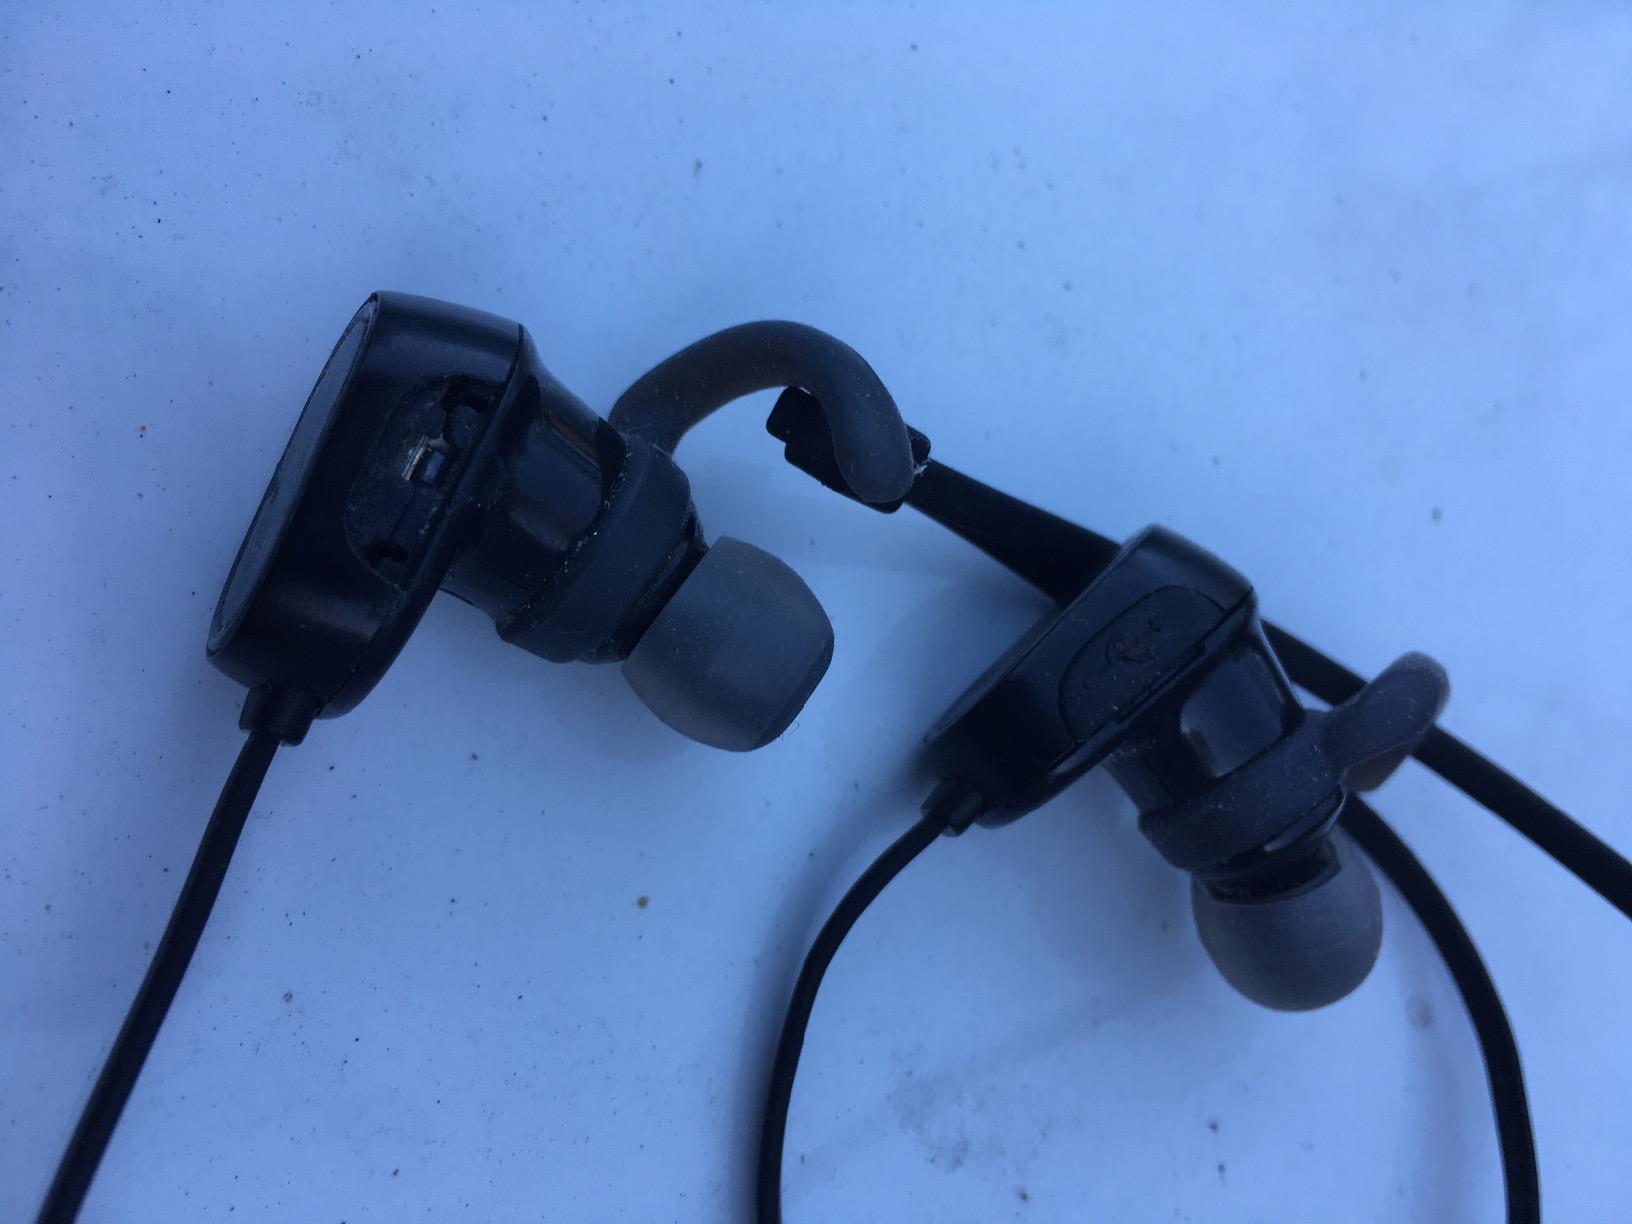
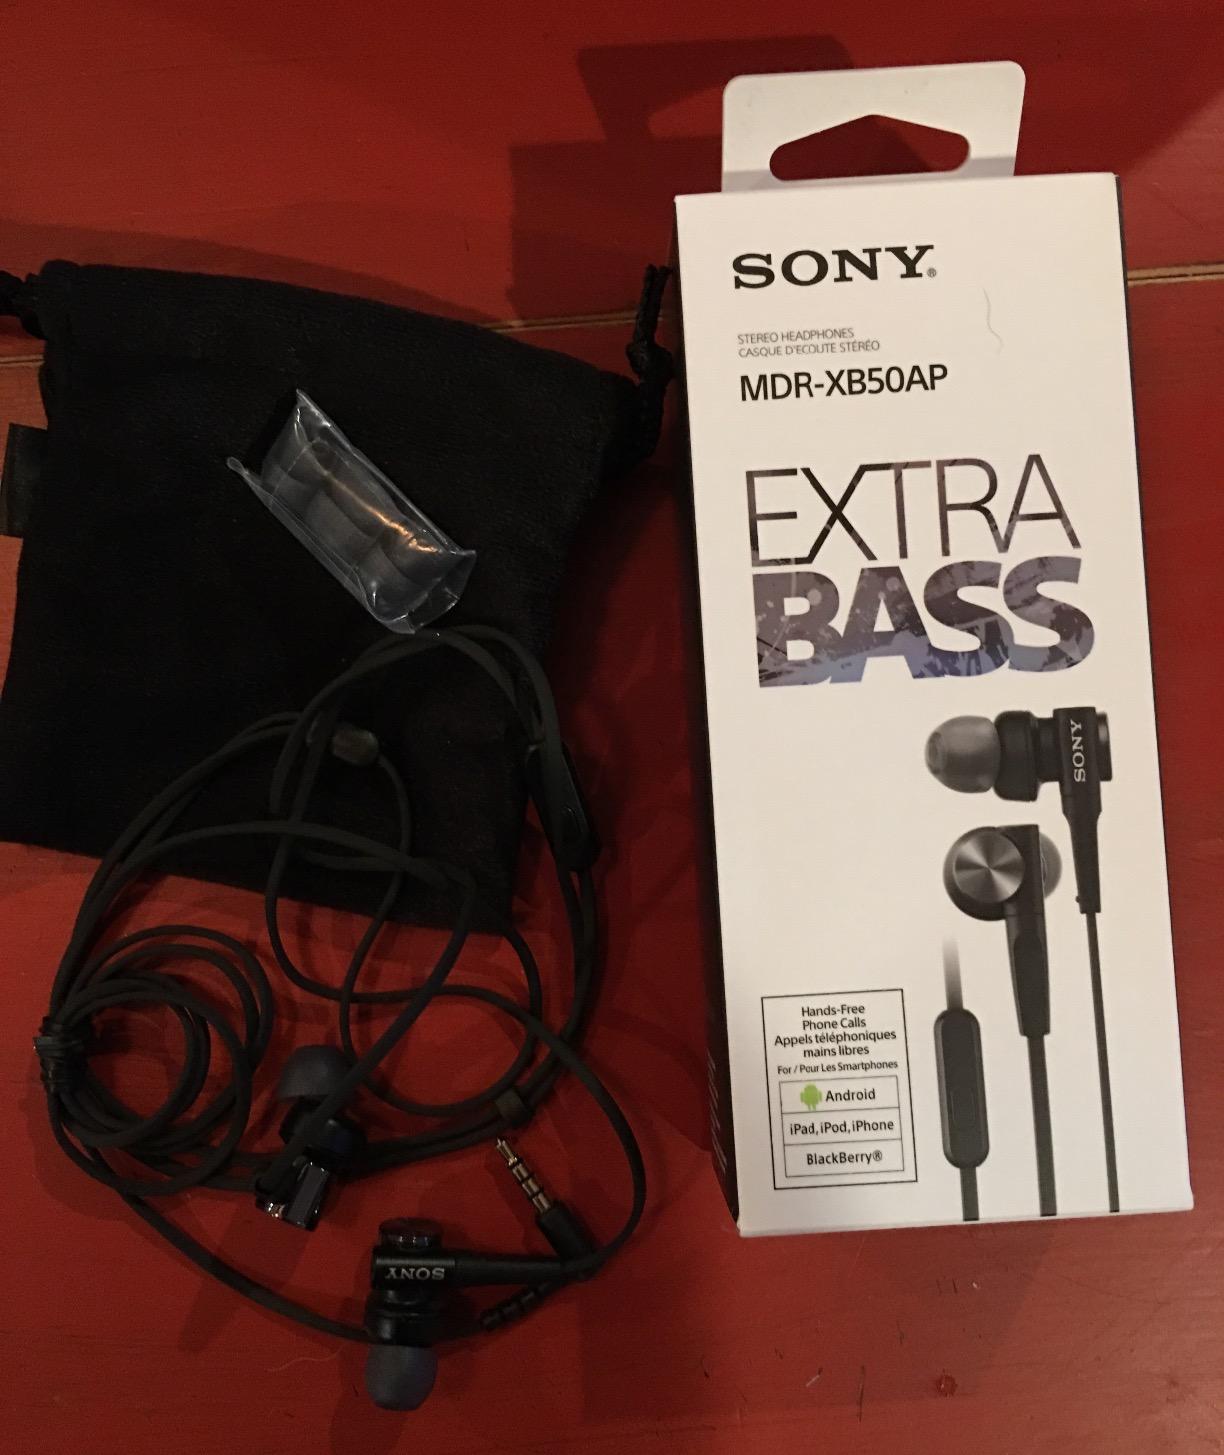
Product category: headphones
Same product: no